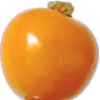
Label: Physalis 1